Kepler space telescope

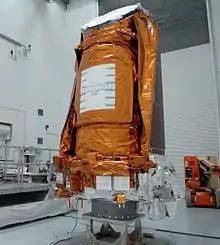

The telescope has a mass of and contains a Schmidt camera with a front corrector plate (lens) feeding a primary mirror—at the time of its launch this was the largest mirror on any telescope outside Earth orbit, though the Herschel Space Observatory took this title a few months later. Its telescope has a 115 deg (about 12-degree diameter) field of view (FoV), roughly equivalent to the size of one's fist held at arm's length. Of this, 105 deg is of science quality, with less than 11% vignetting. The photometer has a soft focus to provide excellent photometry, rather than sharp images. The mission goal was a combined differential photometric precision (CDPP) of 20 ppm for a "m"(V)=12 Sun-like star for a 6.5-hour integration, though the observations fell short of this objective (see mission status).